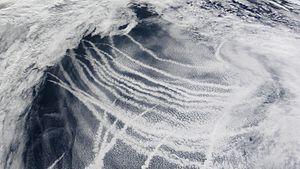
Une traînée de condensation de navire est un nuage qui se forme autour de la fumée libérée dans la troposphère par les navires en mer. Les molécules de vapeur d'eau condensent autour des minuscules particules du gaz d'échappement et servent de noyau de condensation. À mesure que la condensation s'intensifie, le nuage devient visible comme une longue traînée étroite s'alignant dans la direction du vent moyen de la couche où il se forme.